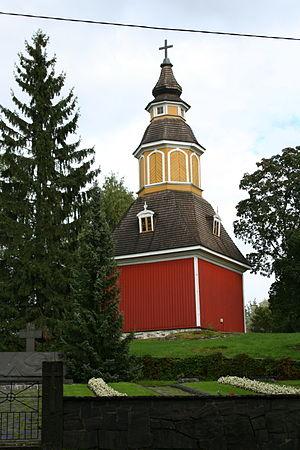
L’église de Nurmijärvi est une église luthérienne située à Nurmijärvi en Finlande.